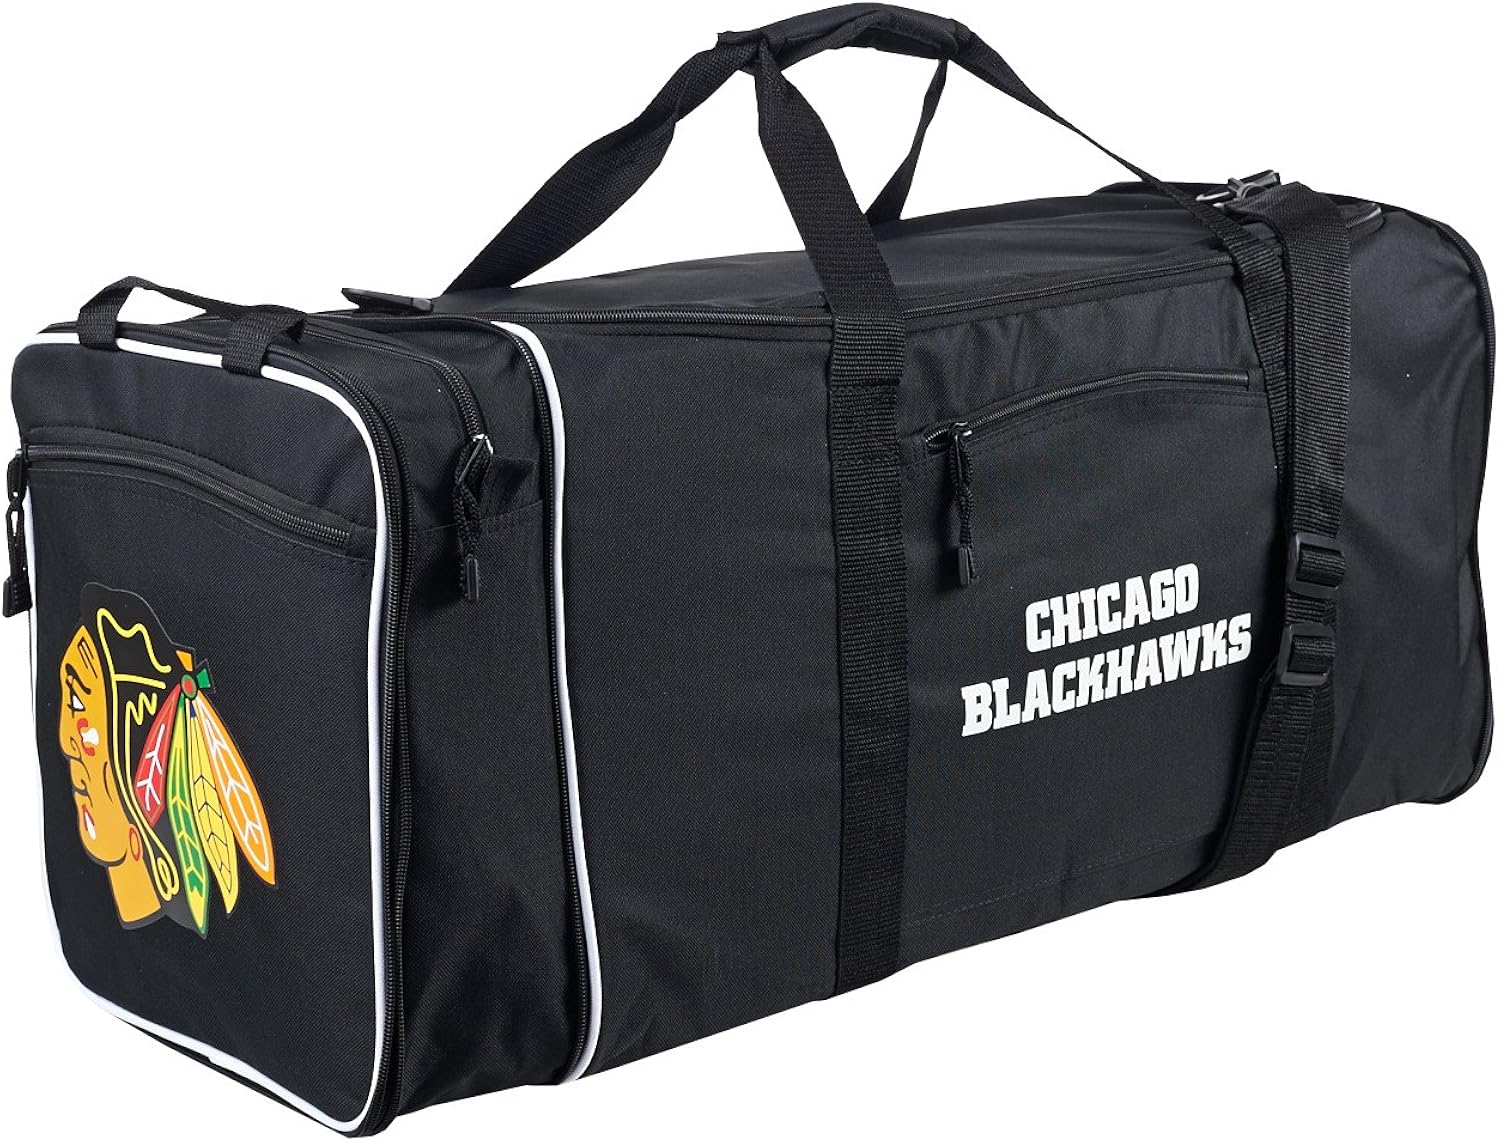
NHL Chicago Blackhawks Extended Duffle Bag, One Size, Black
Category: AMAZON FASHION
Direct printed screens. Padded Shoulder Strap. Side and Front Pockets. Nylon Zipper with Metal Head. Detachable Cross Body Strap. Direct Screen-print Logo. 12"H X 28"L X 11W.
Features: 100% Polyester | Imported | Zipper closure | Elastic Mesh Back Pocket | NHL Official Licensed Product | Wear Your Favorite Team in Pride | 600 D Polyester Main Material | Compacts Down